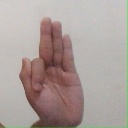
अक्षर: फ